Culture of Dallas

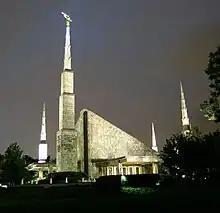
The Dallas Texas Temple of the Church of Jesus Christ of Latter-day Saints

There is a large Protestant Christian influence in the Dallas community and the city is deep within the Bible Belt. Methodist and Baptist churches are prominent in many neighborhoods and anchor the city's two major private universities. The Cathedral of Hope, an LGBT Protestant church, is the largest congregation of its kind in the world.